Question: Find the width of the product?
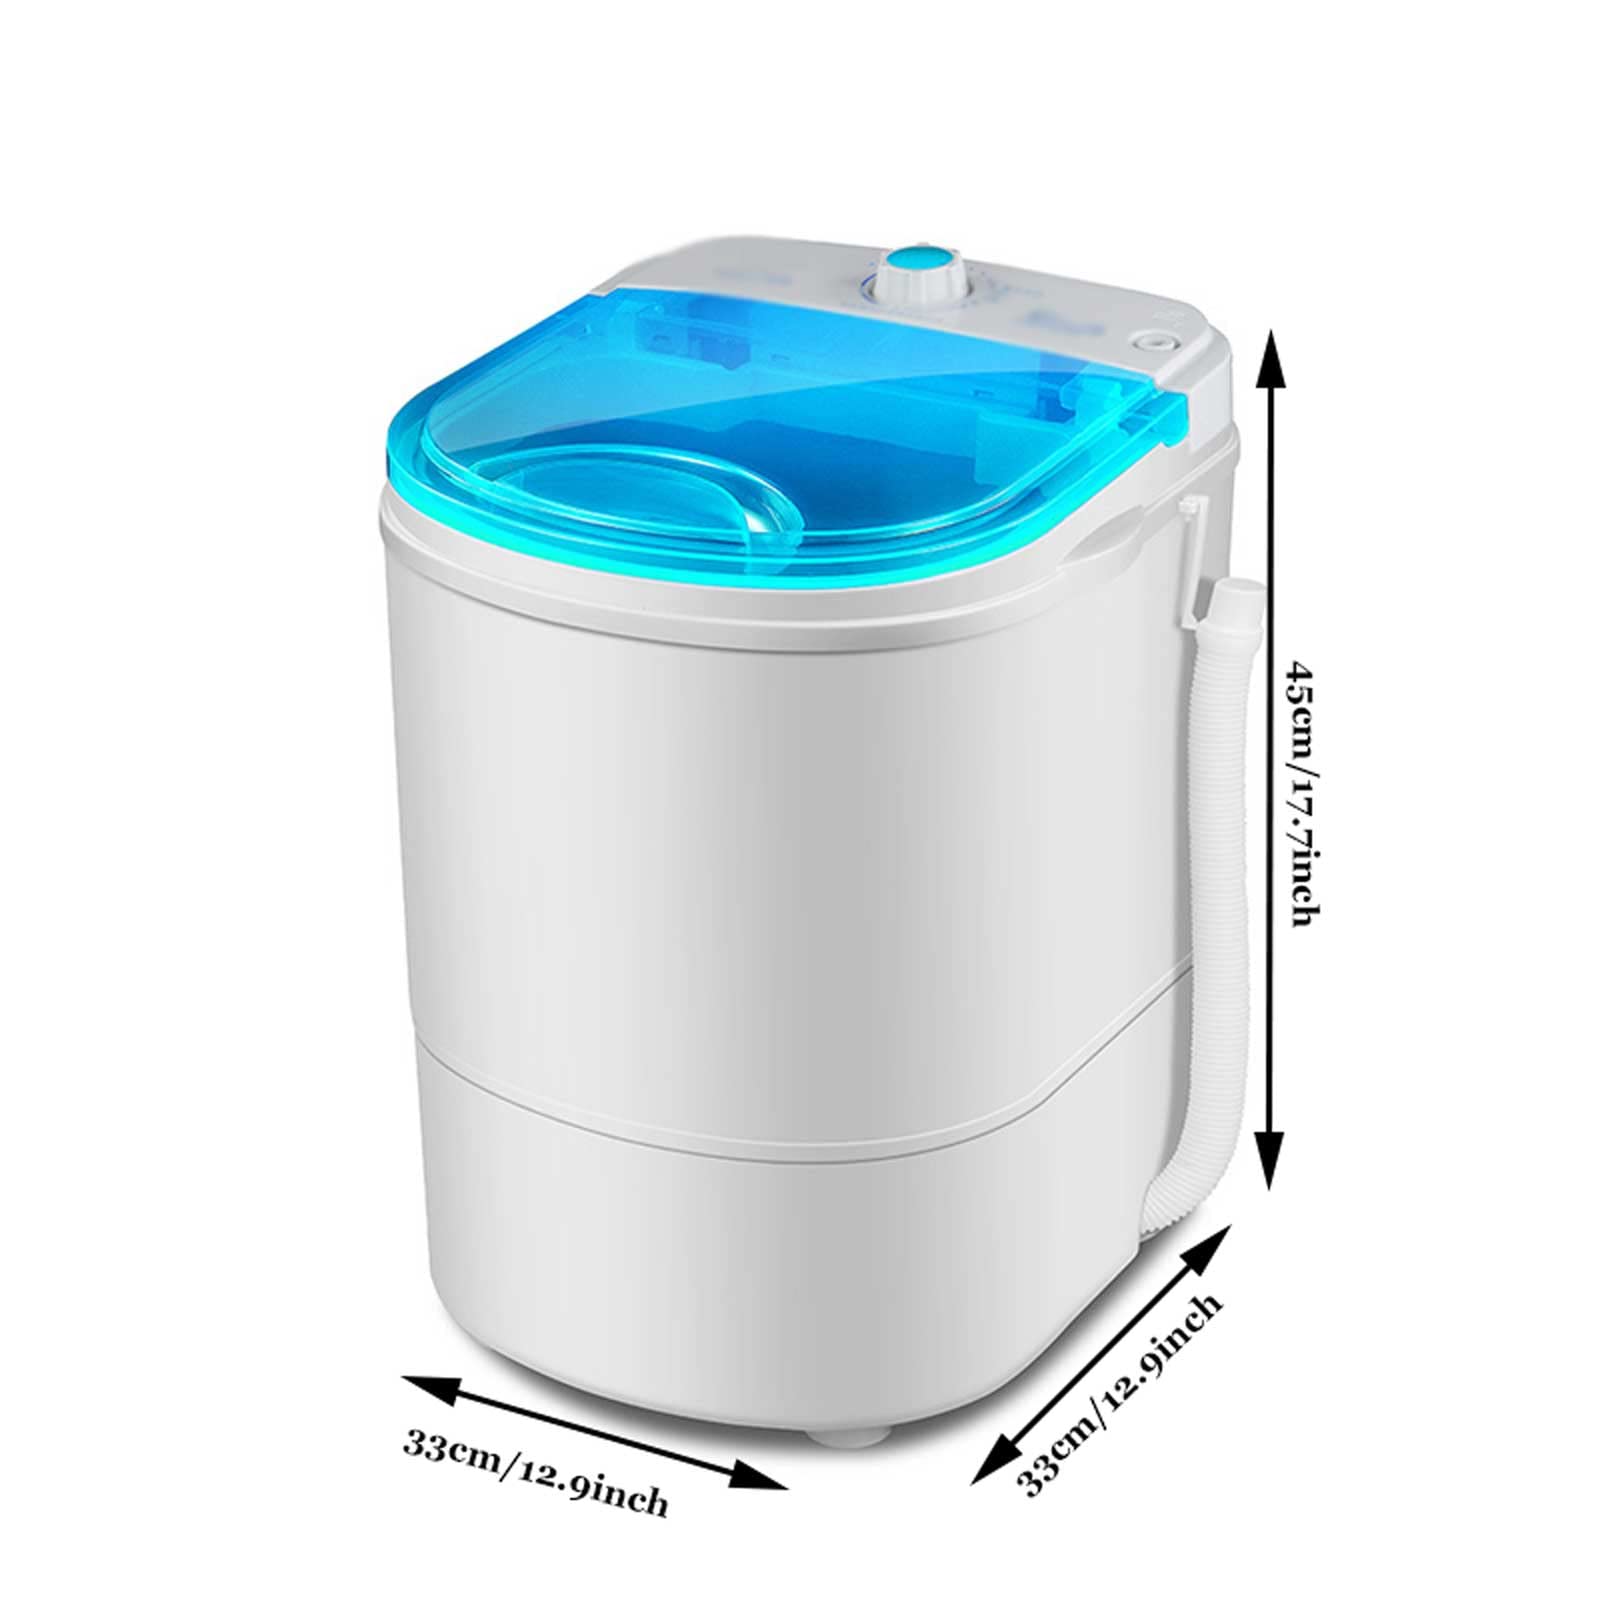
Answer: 33.0 centimetre